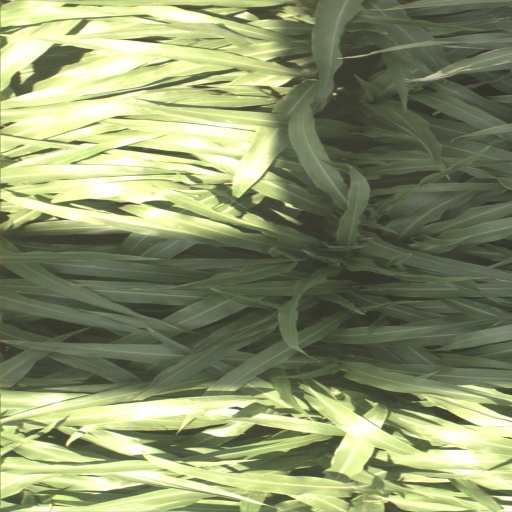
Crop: sorghum